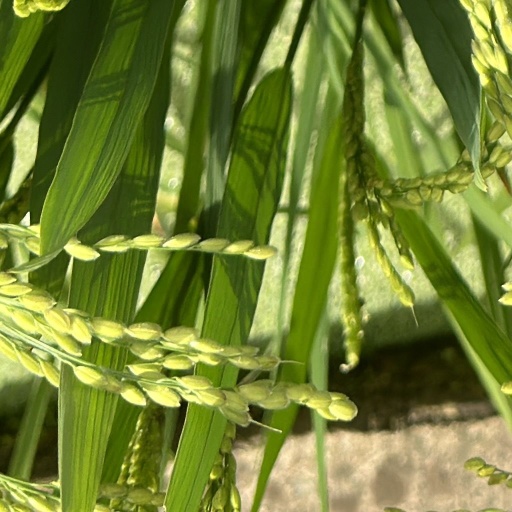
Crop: rice